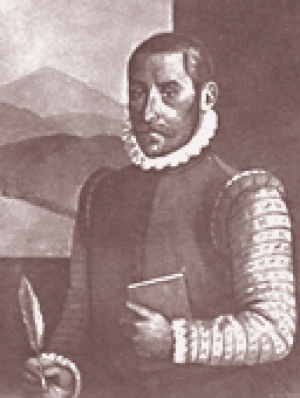
Arrasate en basque ou Mondragón en espagnol est une commune du Guipuscoa dans la communauté autonome du Pays basque en Espagne.
Beizama est une commune du Guipuscoa dans la communauté autonome du Pays basque en Espagne.
Udalaitz ou Udalatx, est une montagne située entre le Guipuscoa et la Biscaye, dans le massif d'Udala dans les Montagnes basques, et culminant à 1 120 m d'altitude.